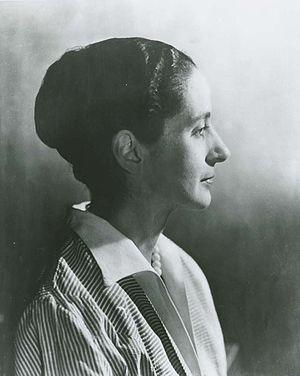
Isabel Bishop, née le 3 mars 1902 à Cincinnati et morte le 19 février 1988 à New York, est une peintre américaine qui a représenté des scènes urbaines de Union Square, New York, des années 1930 aux années 1970. Elle est surtout connue pour sa représentation de femmes américaines et en tant que membre principal de la Fourteenth Street School of artists.